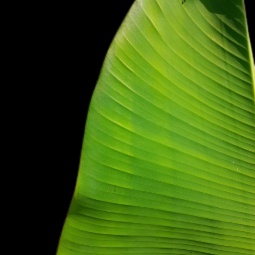
Label: Zinc